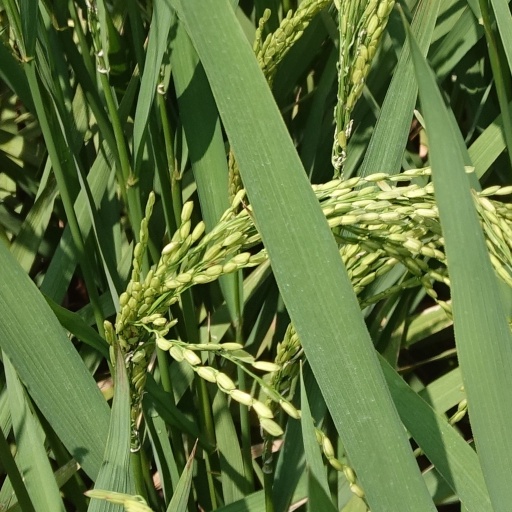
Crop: rice